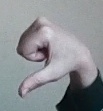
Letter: waw